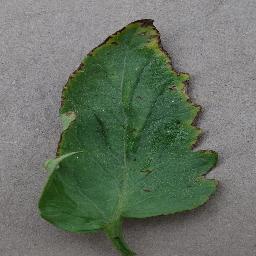
Label: Tomato___Bacterial_spot